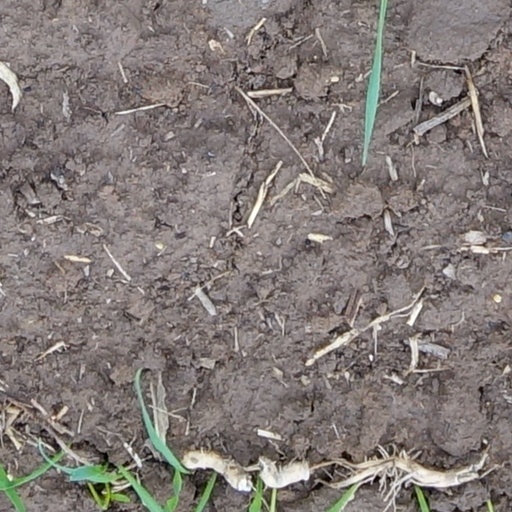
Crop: wheat